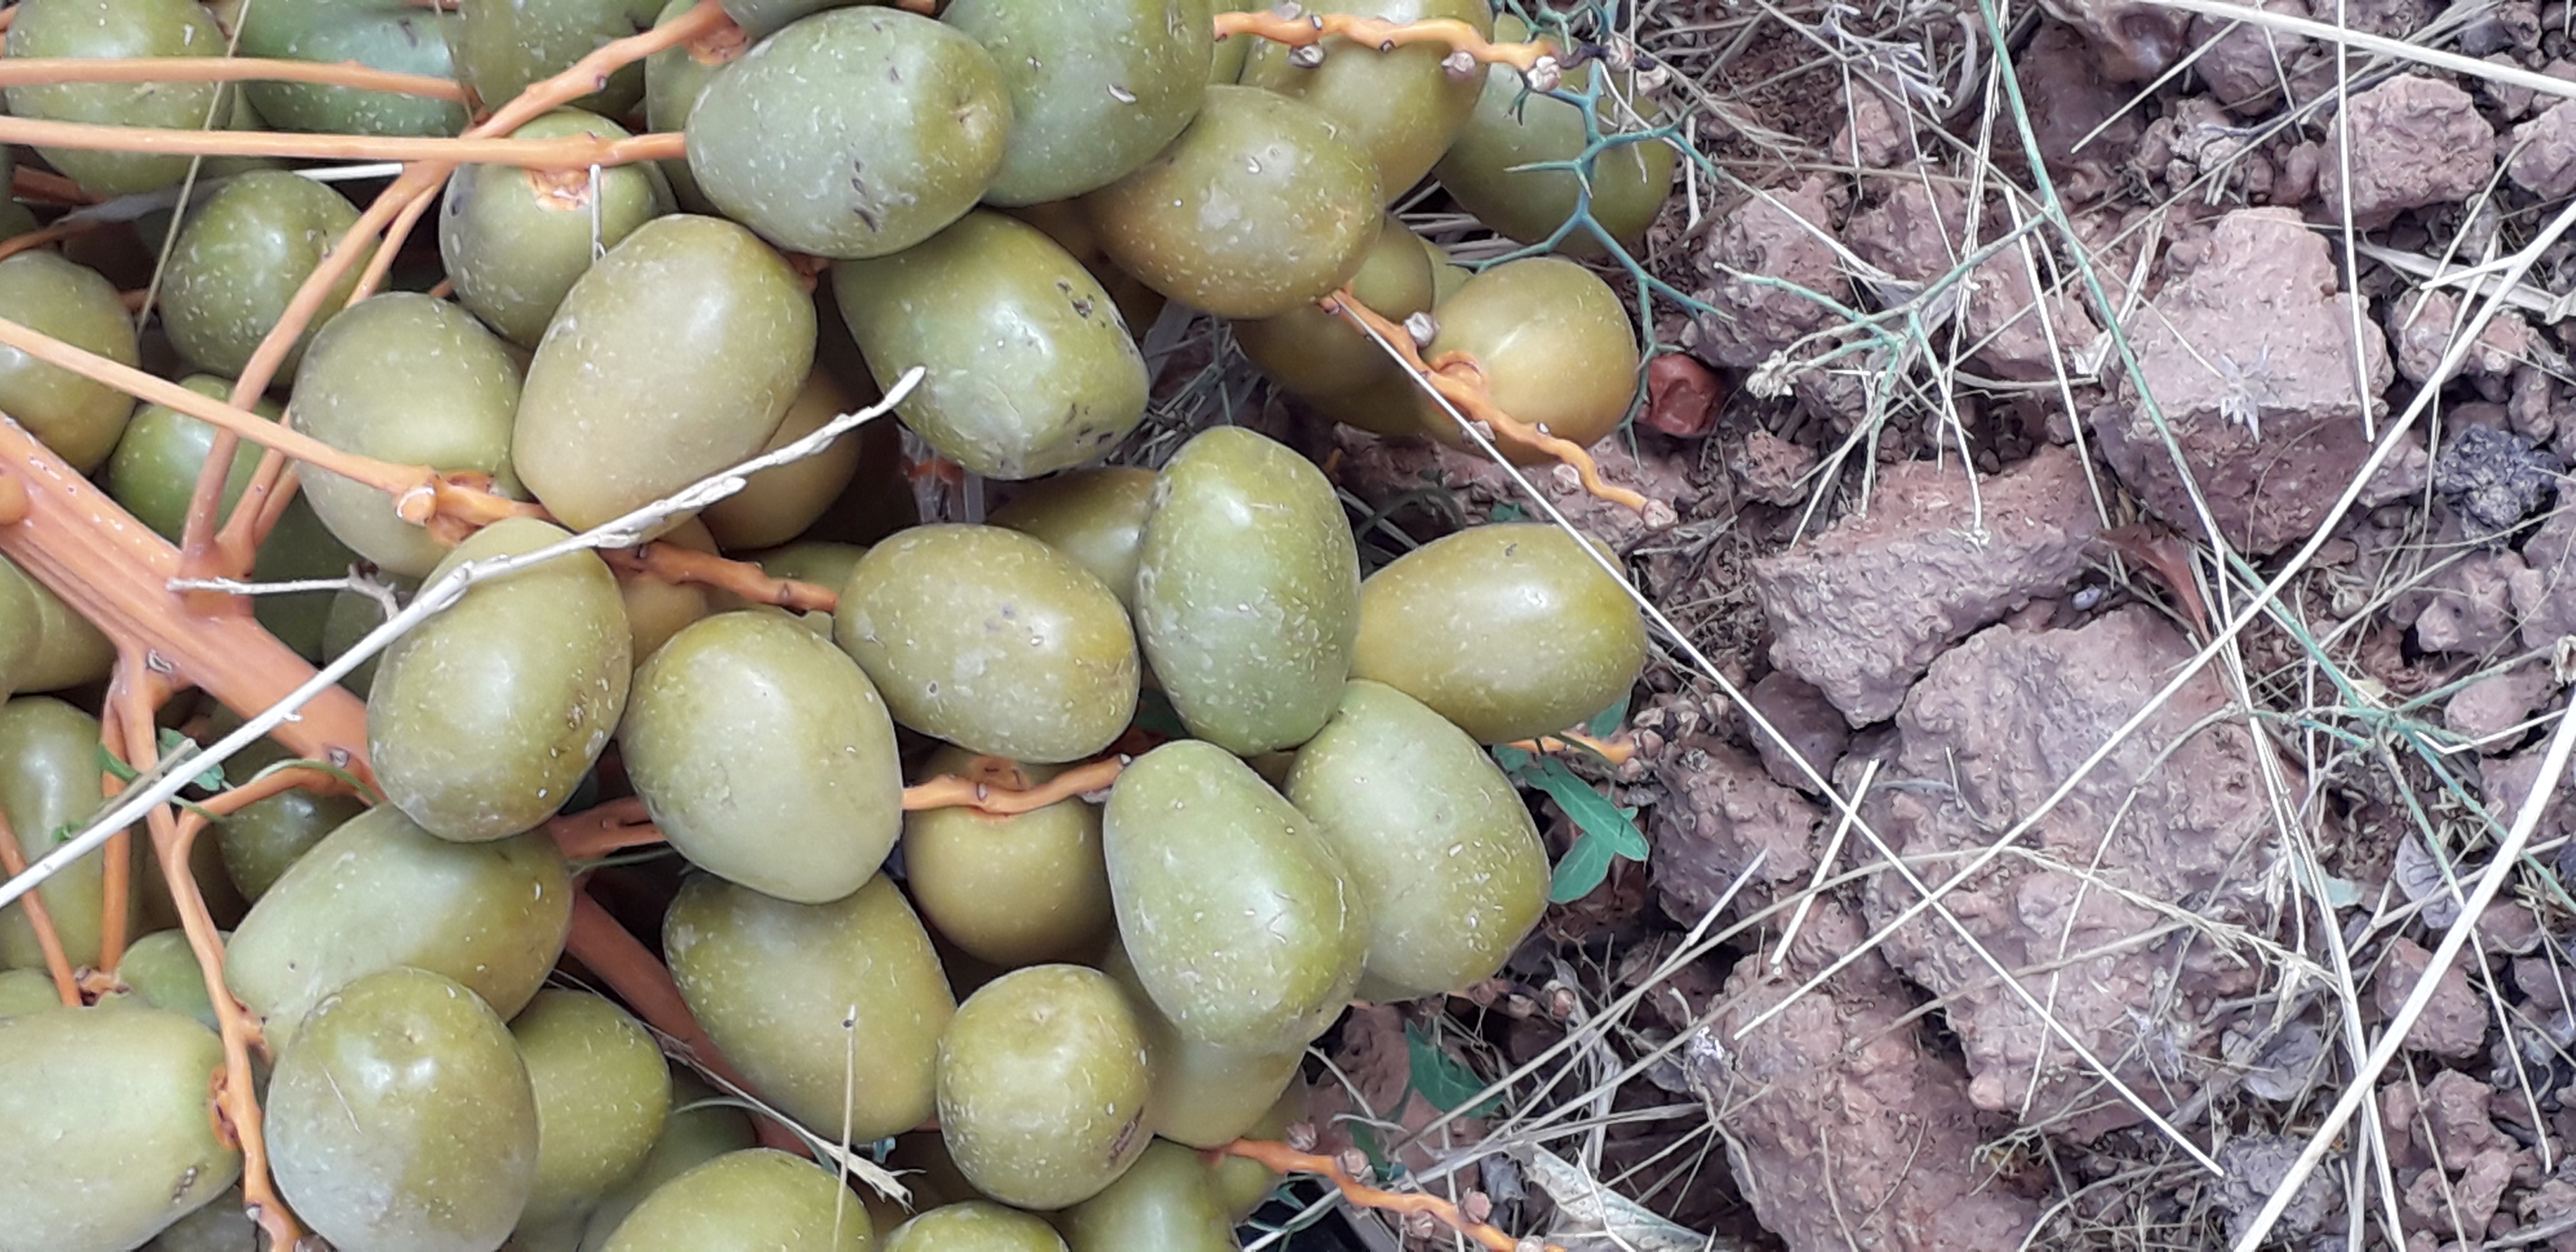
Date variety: Boufagous